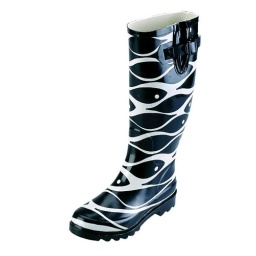
Lady's rain boot with printed upper . Available in one colour black and white